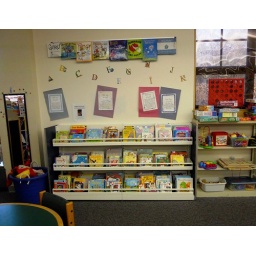
The new book shleves near the children's play area.  New books are always filling the shelves!